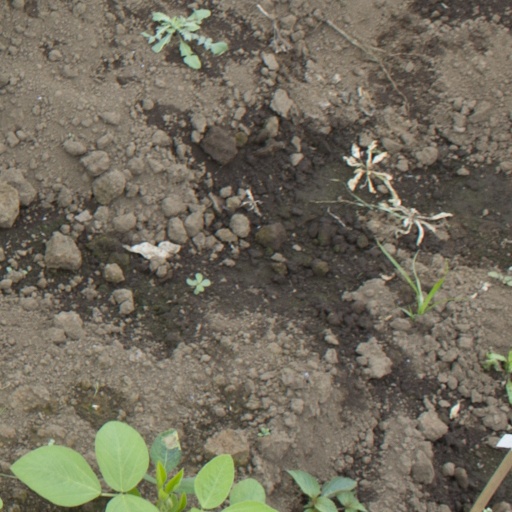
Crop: soybean